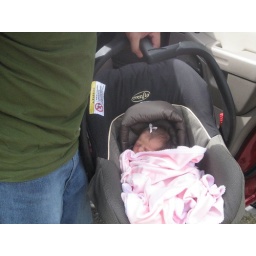
Mercedes in her car seat